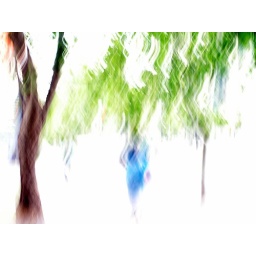
[a tree with] girl in blue